Norbury Park

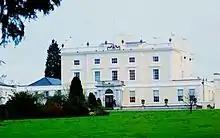
The current manor house, built in 1774.

Norbury Park is an area of mixed wooded and agricultural land surrounding a privately owned Georgian manor house near Leatherhead and Dorking, Surrey. On the west bank of the River Mole, it is close to the village of Mickleham.